The Three Princesses of Whiteland

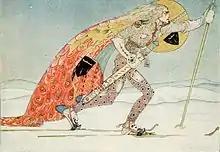
"So the king lent the man a pair of snowshoes to reach his brother".

He decided to see if he could reach Whiteland on his own and set out. He came to the king of all the animals and asked if he knew the way. He did not, and neither did all the animals when he summoned them, so the king lent the man a pair of snowshoes to reach his brother, who was the king of all the birds. The king of the birds did not know, and neither did the birds, so that king lent him a pair of snowshoes to reach his brother, the king of all the fish. The third king did not know, but an old pike, the last of all the fish to arrive, knew the way and that his wife was to remarry the next day.